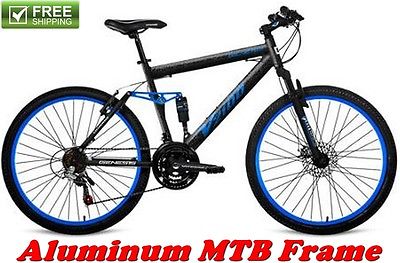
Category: bicycle